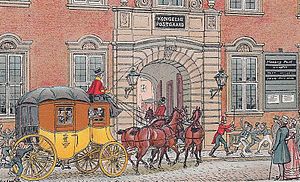
Diligence
Dansk diligence i Købmagergade, 1800-tallet
Rasmus
Diligence var en firehjulet hestetrukken vogn udstyret med kupé og affjedring, til hurtig og nogenlunde komfortabel passagertransport, mest på det bedst udbyggede vejnet.